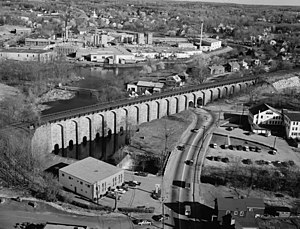
Stræbepille / Galleri
Stræbepiller kaldes de forstærkningspiller, man